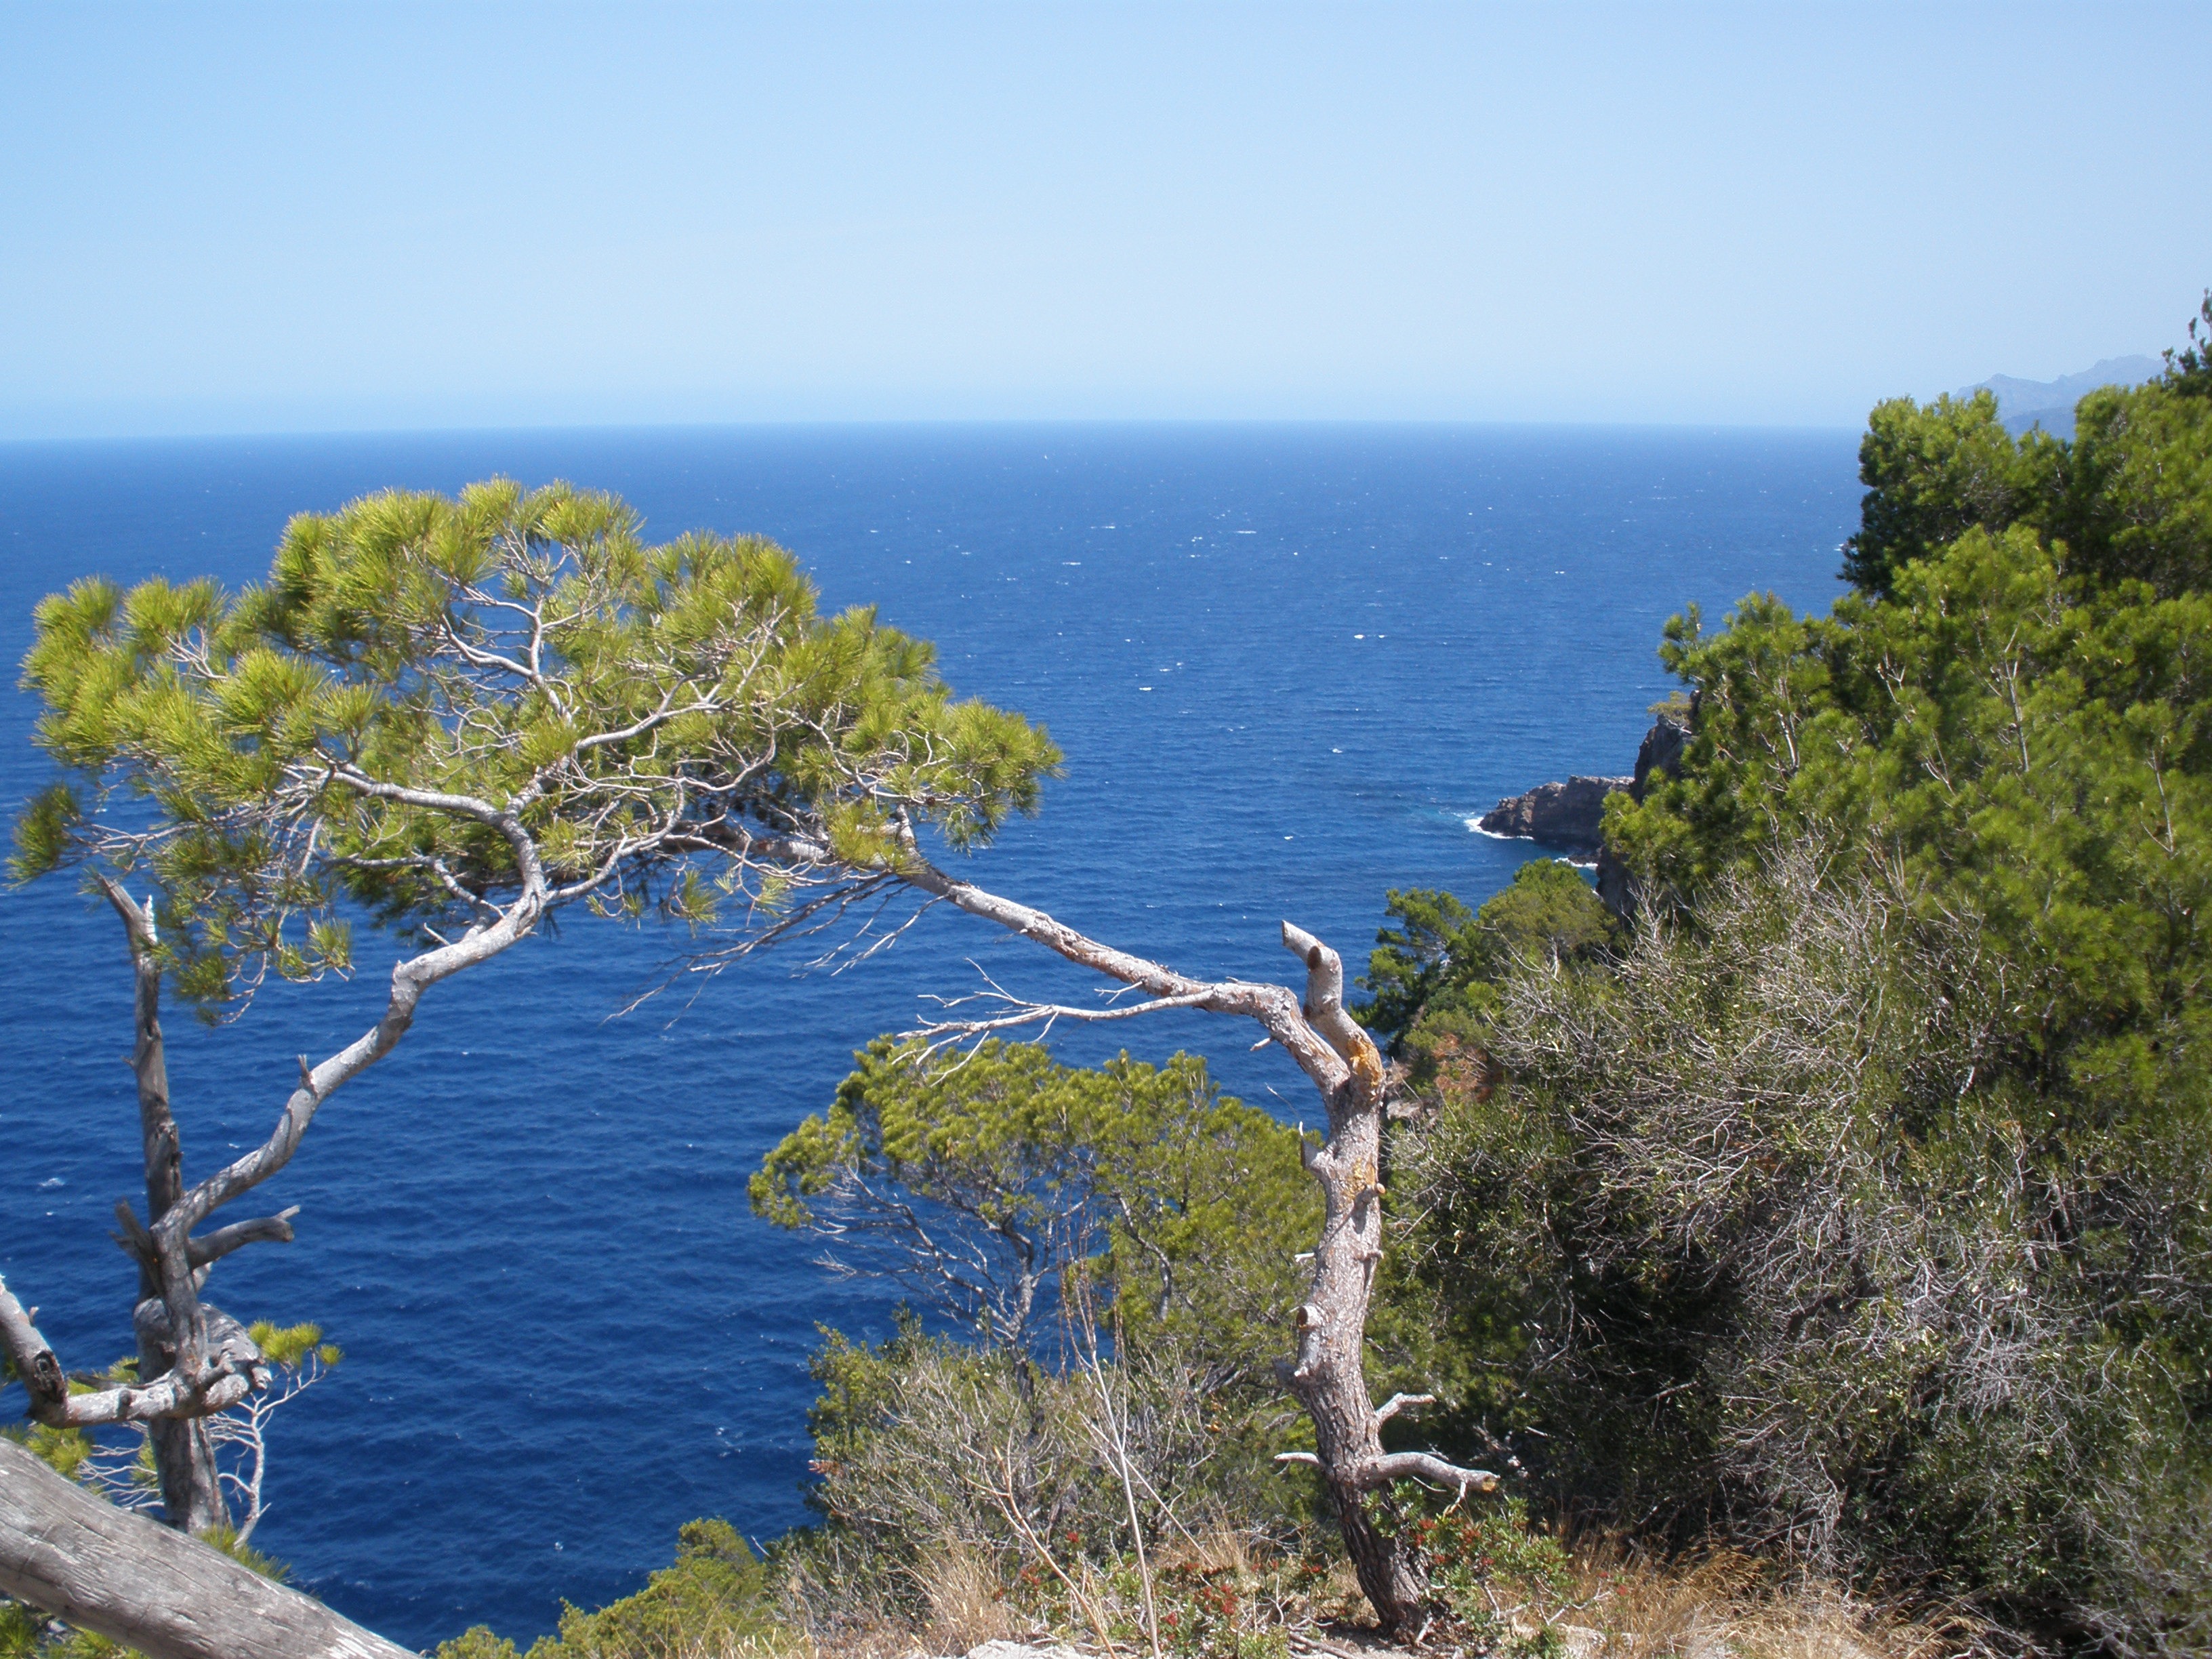
landscape, sea, coast, tree, nature, ocean, mountain, shore, flower, lake, vacation, cliff, cove, mediterranean, bay, reservoir, terrain, body of water, mallorca, ecosystem, cape, islet, landform, geographical feature, woody plant, sierra tramuntana